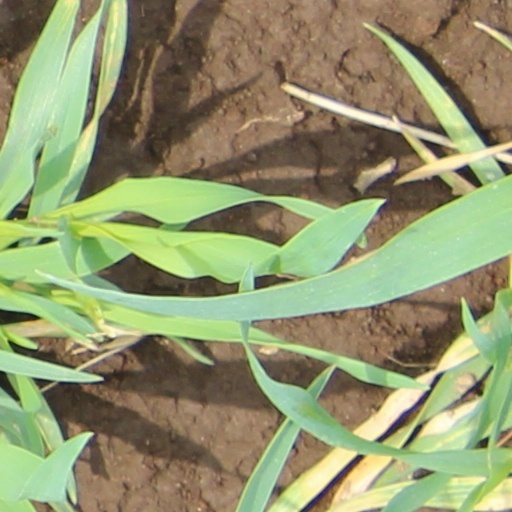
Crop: wheat